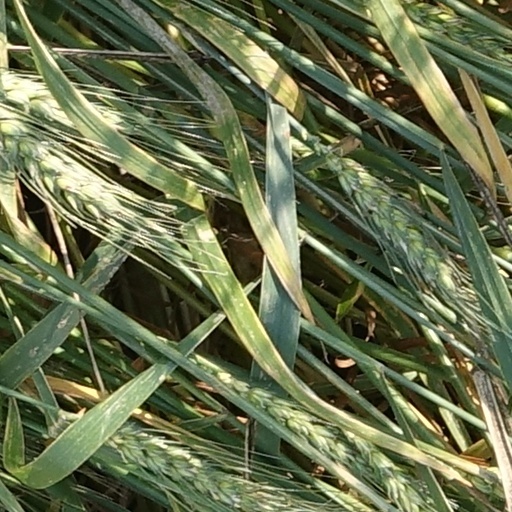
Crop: wheat